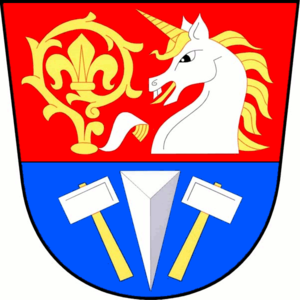
Dobříč est une commune du district de Prague-Ouest, dans la région de Bohême-Centrale, en République tchèque. Sa population s'élevait à 372 habitants en 2020.